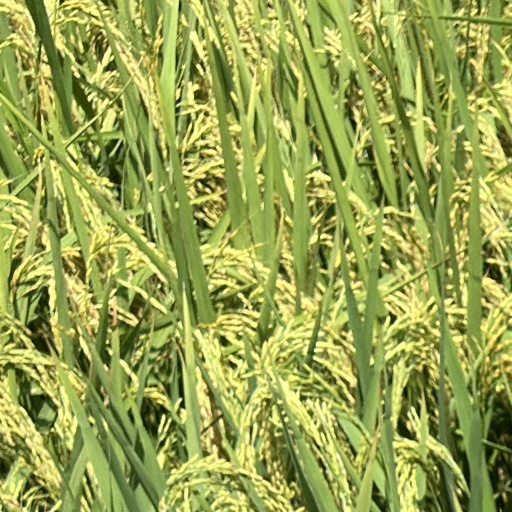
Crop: rice